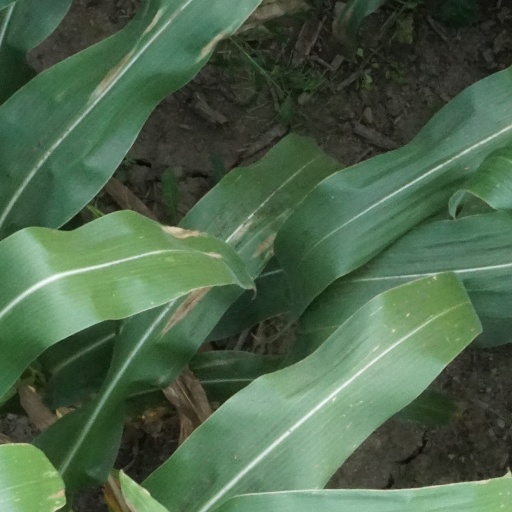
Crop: maize; corn